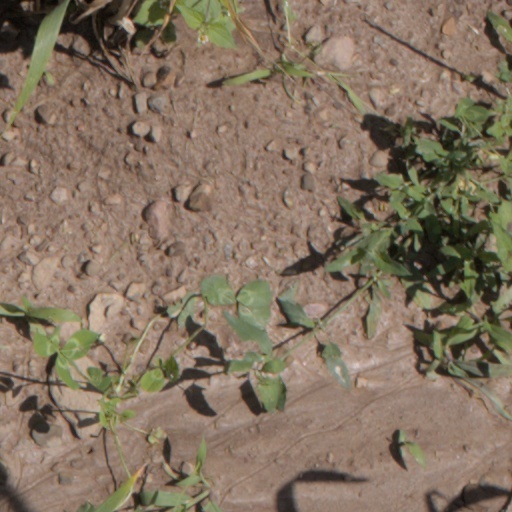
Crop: wheat